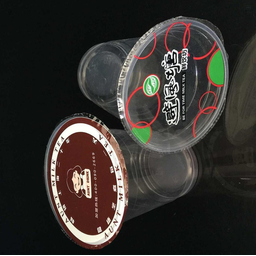
Label: plastic